Temple Emanuel Sinai (Worcester, Massachusetts)

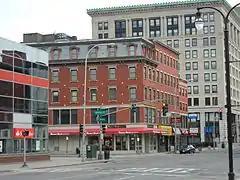
Harrington Corner (1921–1922)

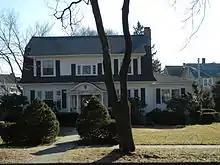
22 Suburban Road (1922–1923)

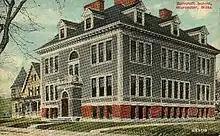
111 Elm Street (1923–1949)

On June 29, 1920, sixty men whose families had moved from the Jewish enclave of Union Hill on Worcester's working class East Side to the more fashionable West Side met at the Bancroft Hotel in downtown Worcester to discuss plans to raise funds for the establishment of a synagogue on the West Side. In 1921, they began holding services (in a Modern Orthodox style) above Easton's tea room at Harrington Corner in downtown Worcester. In 1921, the group officially incorporated as the "Worcester Modern Congregation" and in 1922 opened its first synagogue in a home at 22 Suburban Road in Worcester, calling it the "West Side Community House". By 1923, the congregation had outgrown its facility and moved into the former Bancroft School building at 111 Elm Street, naming it Temple Emanuel. The congregation gradually adopted Reform practices and affiliated officially with the national movement, under the leadership of Rabbi Levi Olan, in 1937. In 1949, the congregation moved to its final home at the junction of May and Chandler Streets.